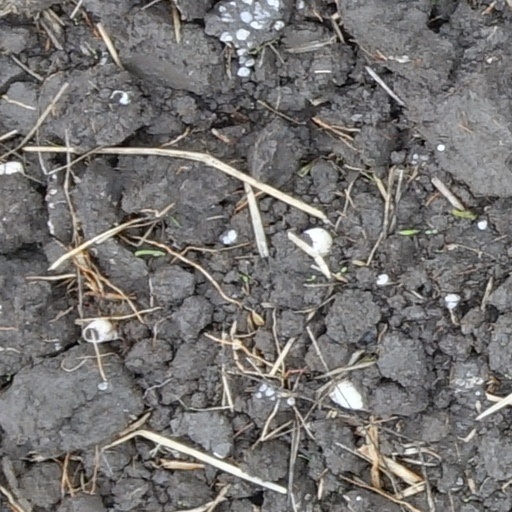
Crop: wheat